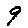
Label: 9